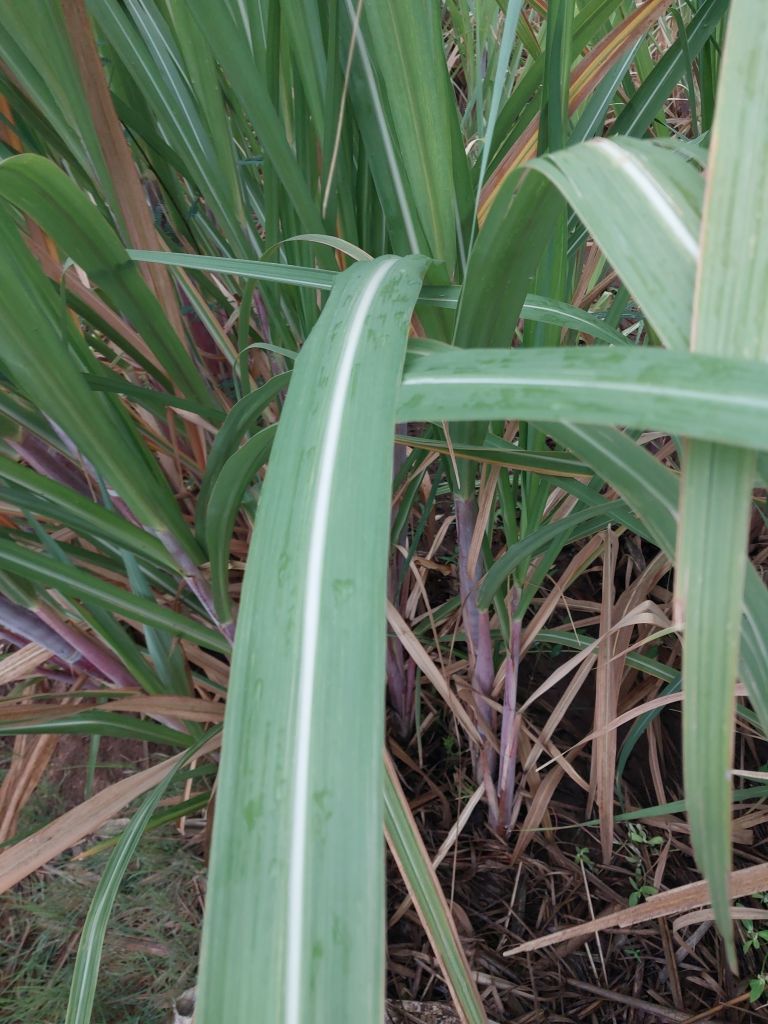
Label: Healthy